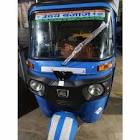
Vehicle type: Auto Rickshaws